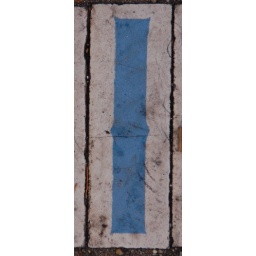
Tile in a street name in a sidewalk in New Orleans.